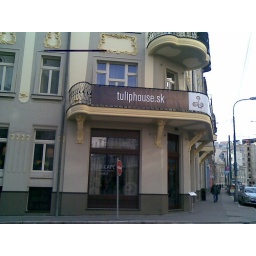
fabulously renovated building in Sturova street central Bratislava, lavishly decorated and with a great cafe on the ground floor!